Chatham House

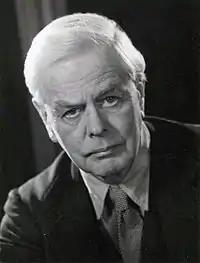
Lionel Curtis was instrumental in the founding of Chatham House.

The Royal Institute of International Affairs originated in a meeting, convened by Lionel Curtis, of the American and British delegates to the Paris Peace Conference on 30 May 1919. Curtis had long been an advocate for the scientific study of international affairs and, following the beneficial exchange of information after the peace conference, argued that the method of expert analysis and debate should be continued when the delegates returned home in the form of international institute.